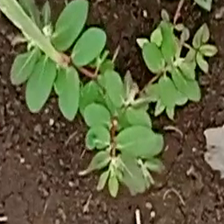
Weed species: Sicklepod_(Senna obtusifolia)